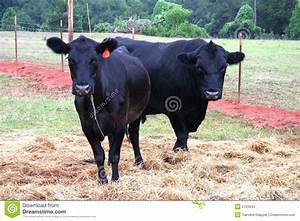
Label: mucca